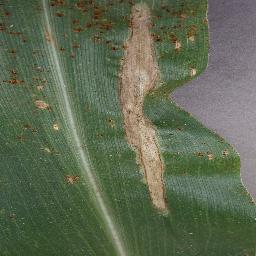
Label: Corn___Northern_Leaf_Blight